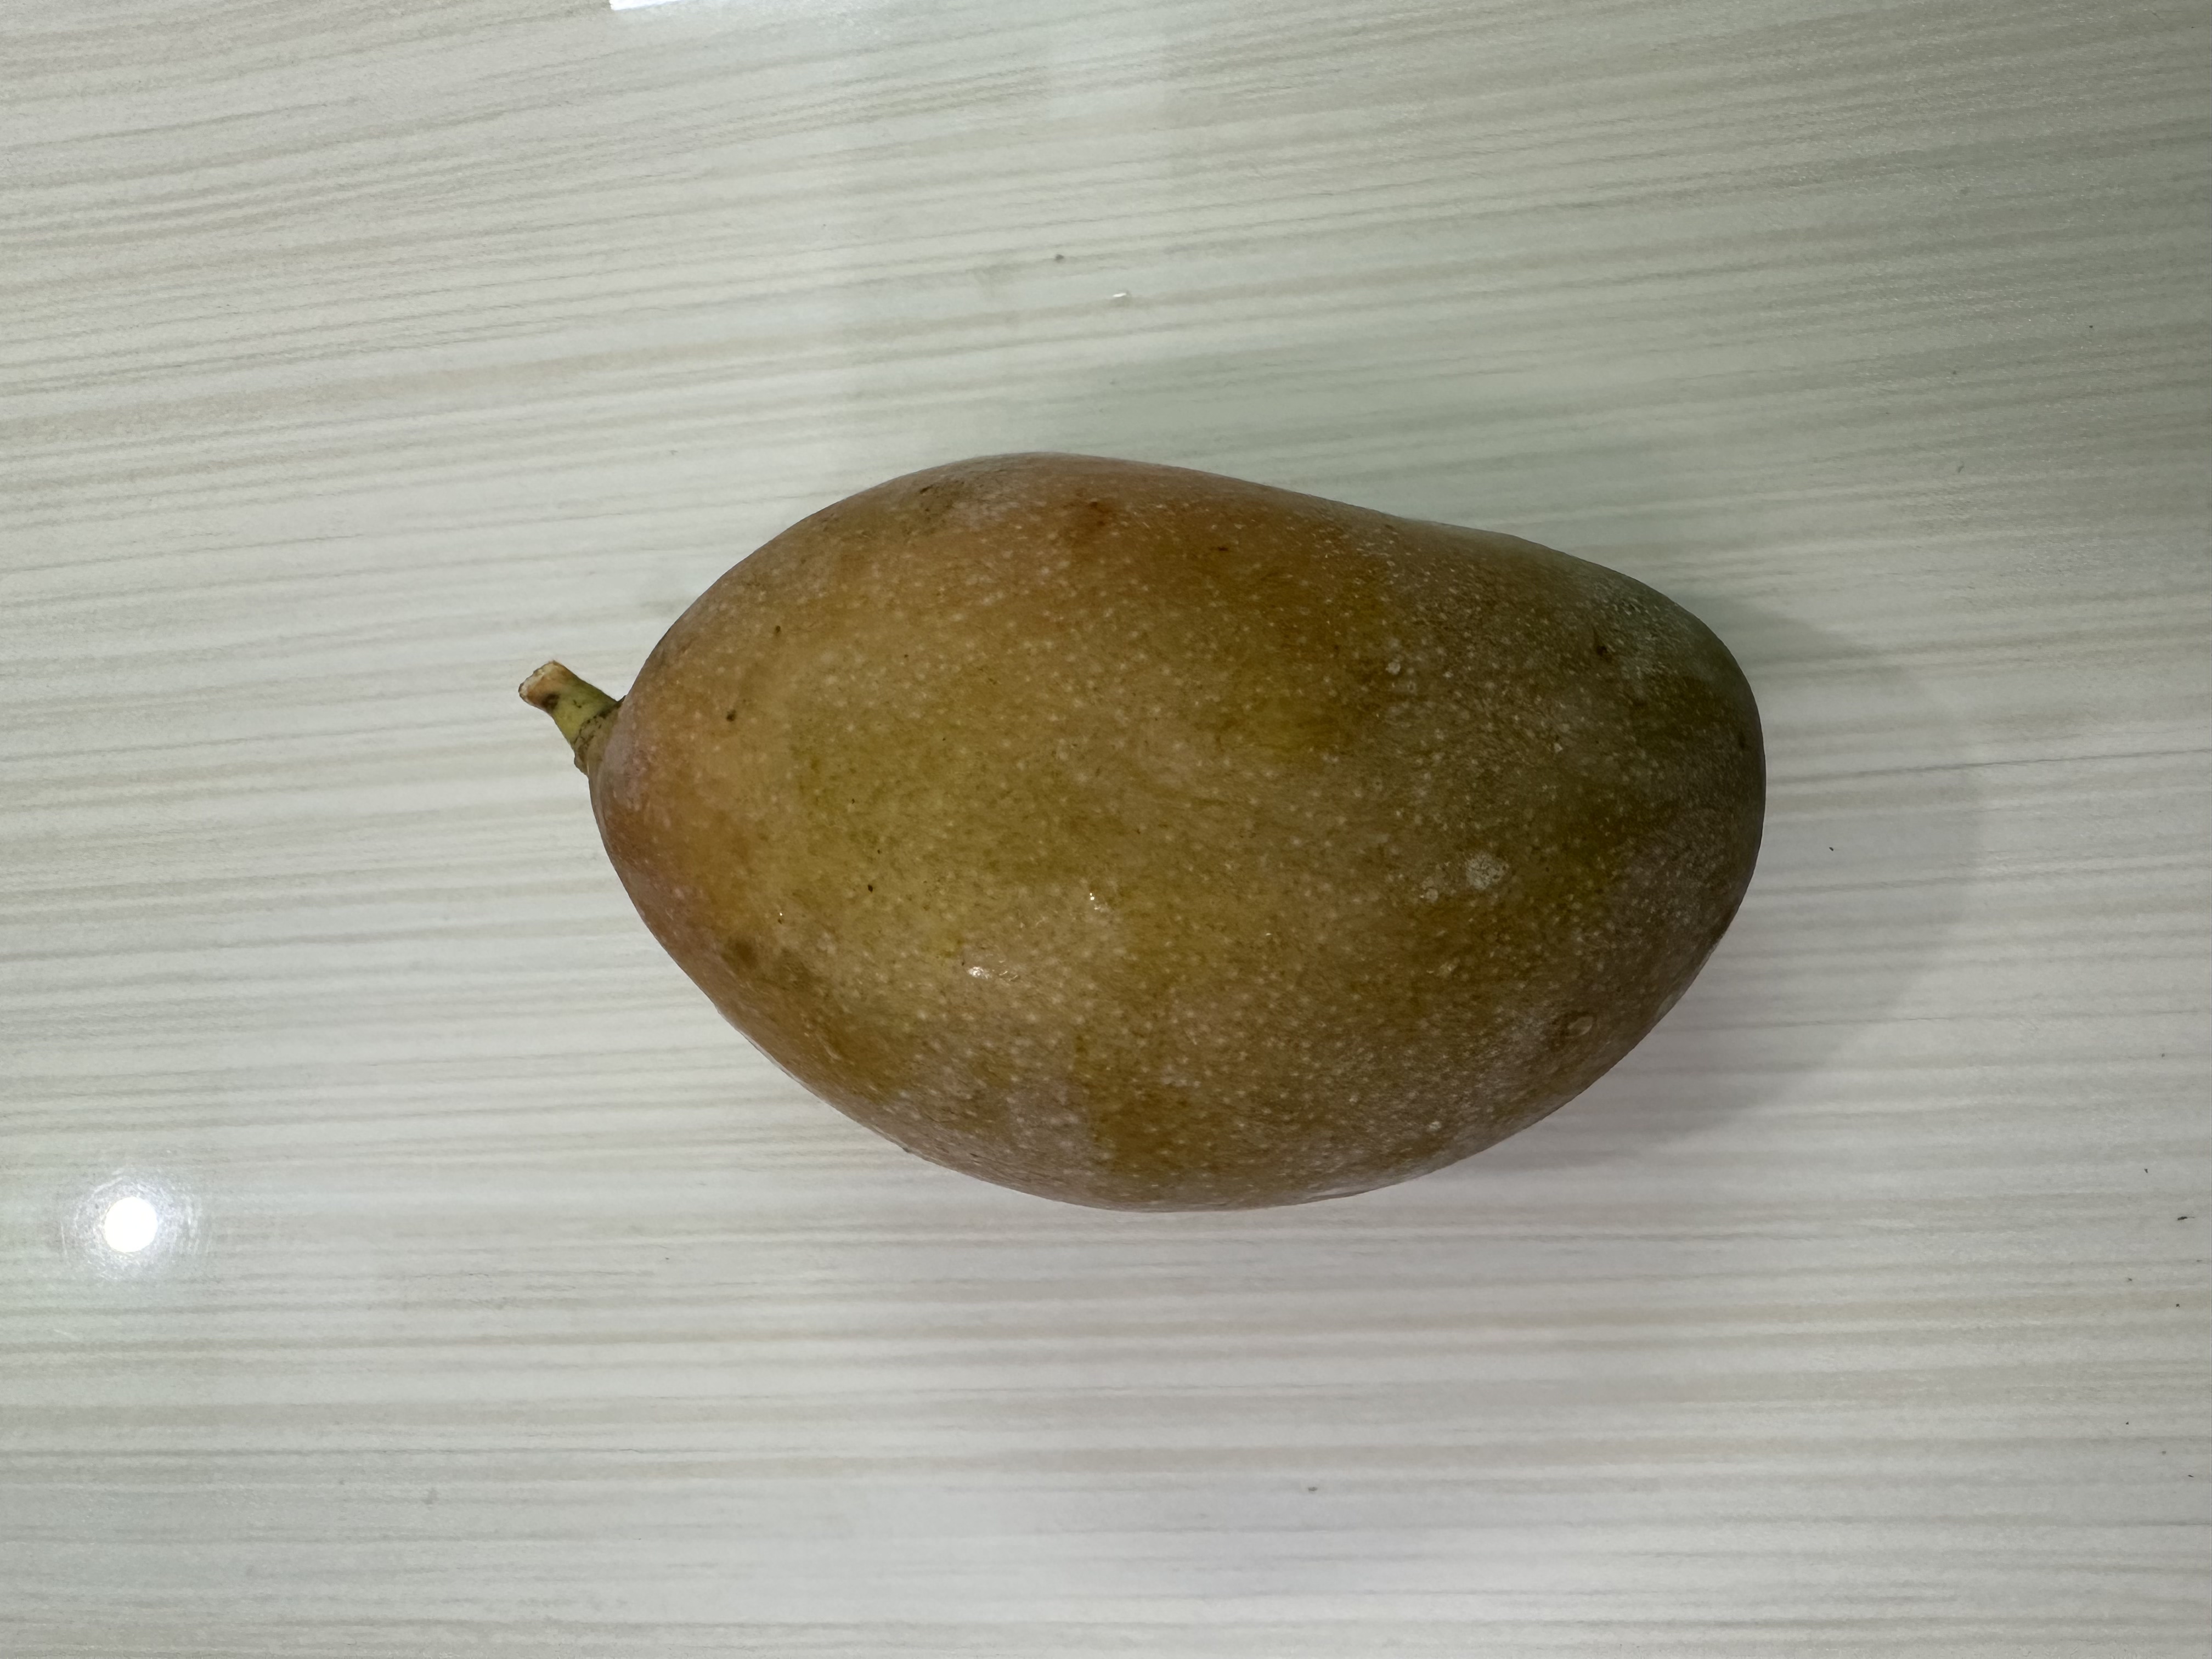
Mango variety: Bari-7